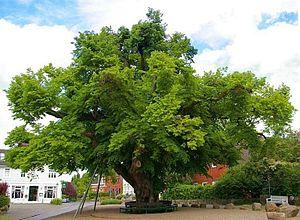
Bordesholm est une commune d'Allemagne située dans l'arrondissement de Rendsburg-Eckernförde.